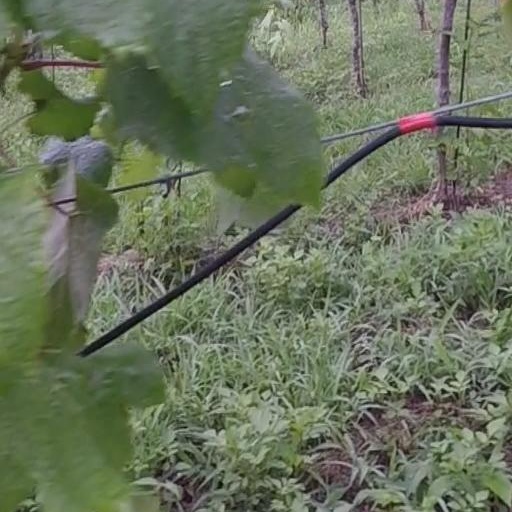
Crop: grape